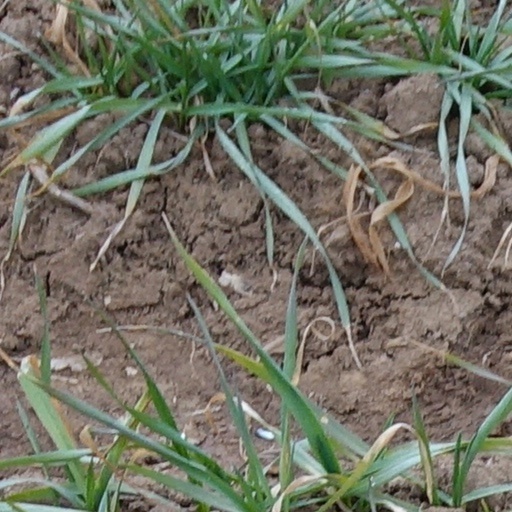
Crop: wheat